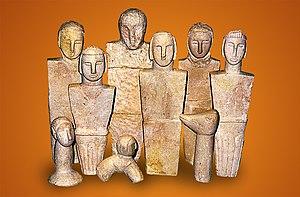
Le musée d'archéologie de Gozo est l'un des deux musées d'archéologie de Malte.